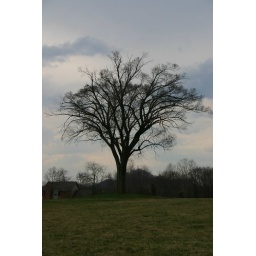
A tree growing in the large field in front of Valley High School in Lucasville, Ohio.